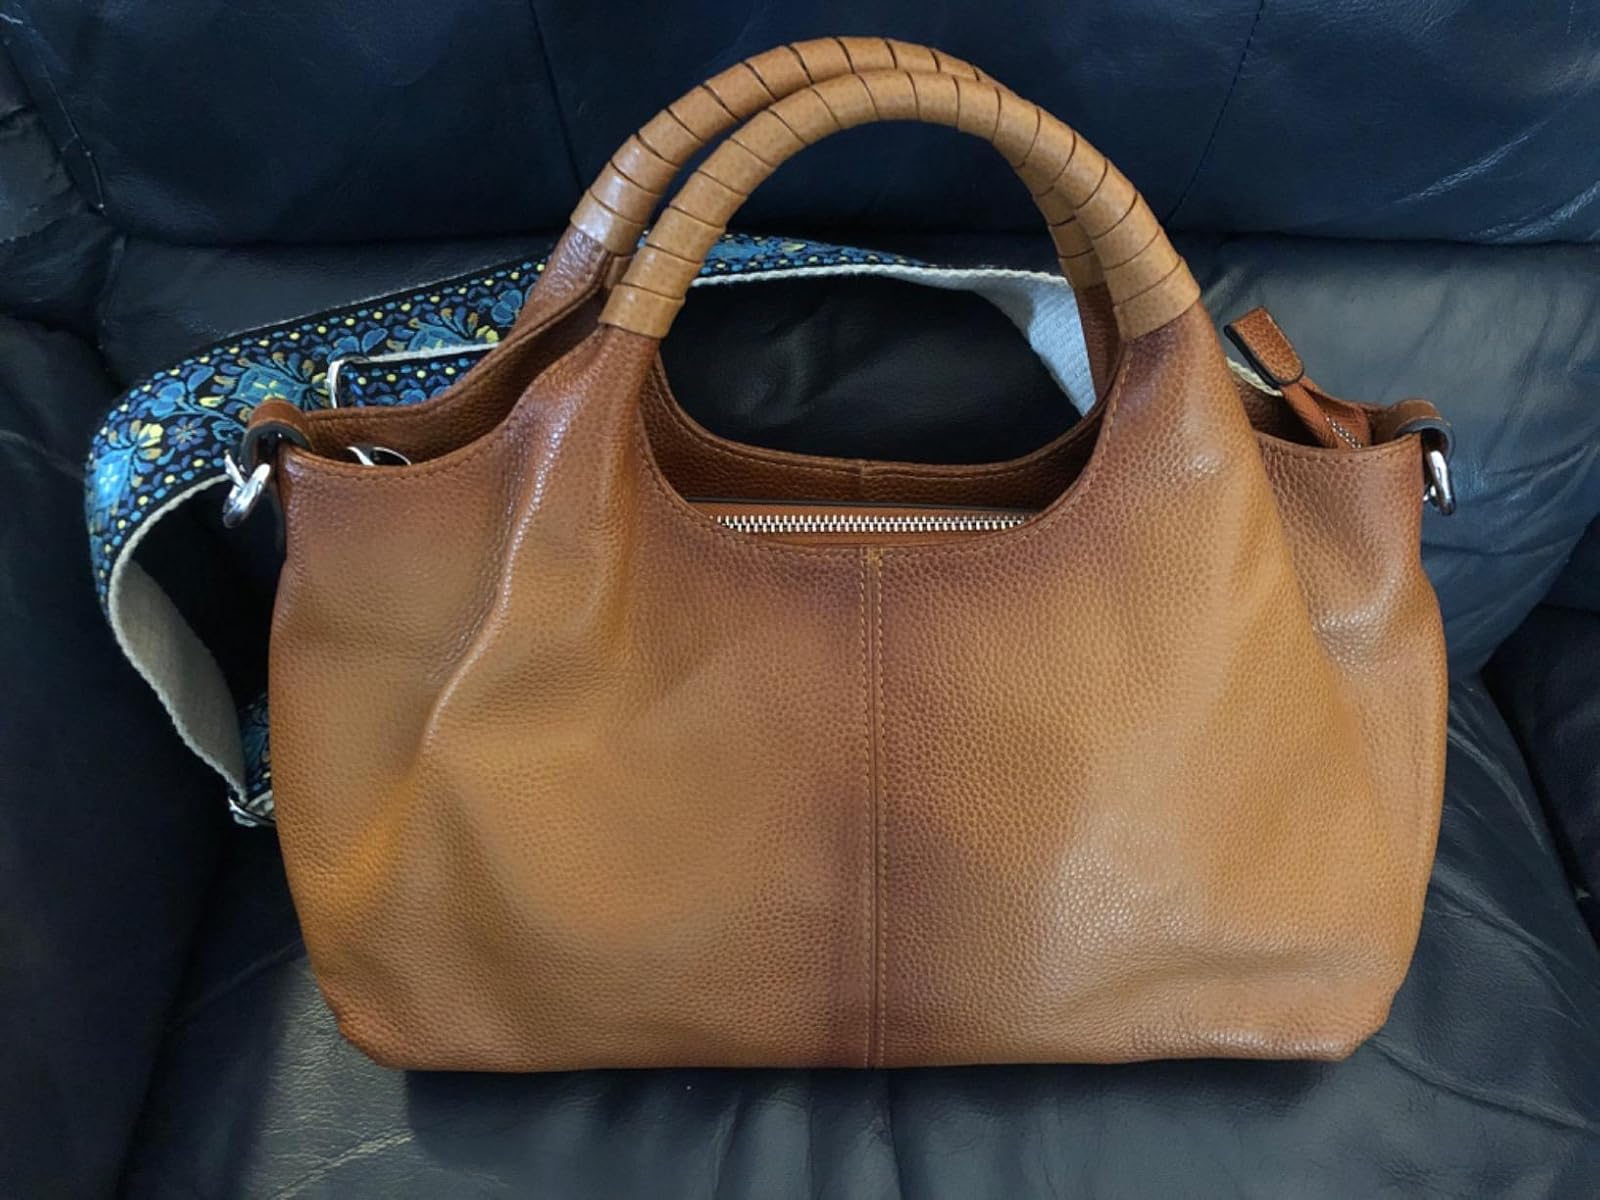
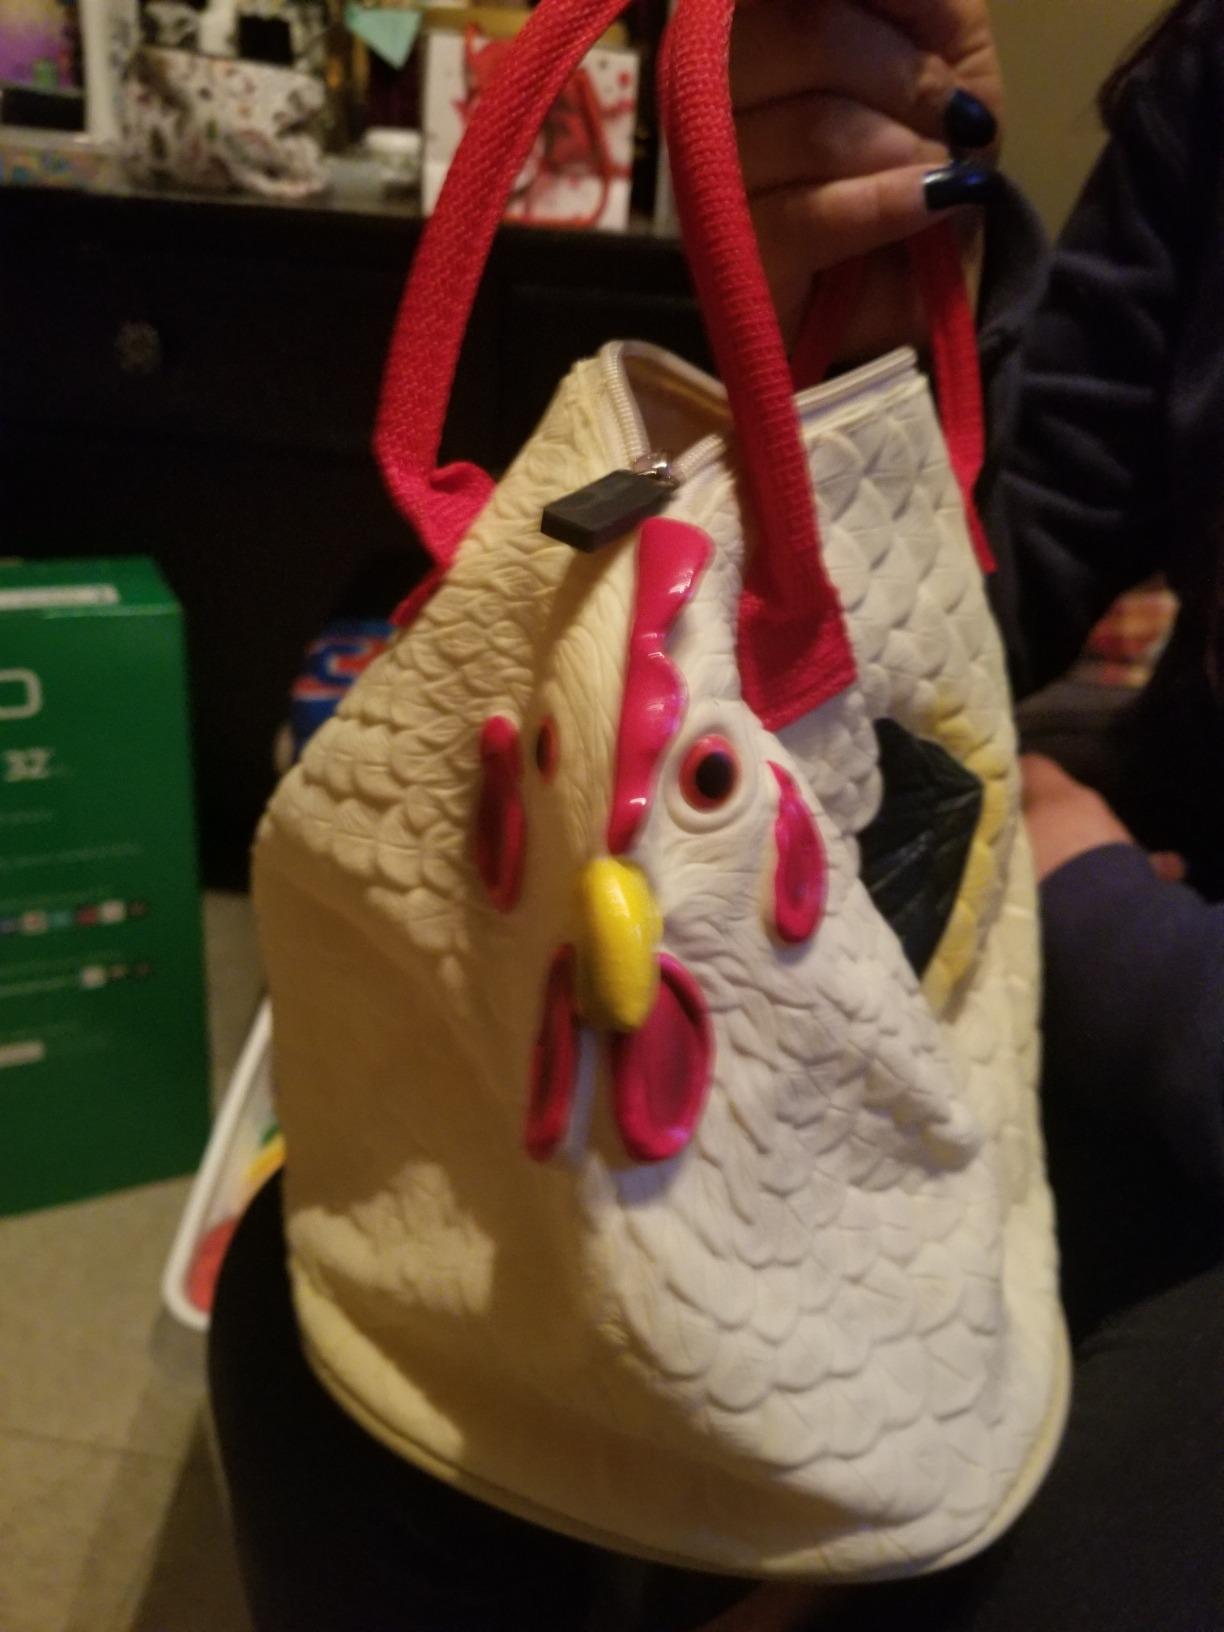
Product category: accessories_handbag
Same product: no